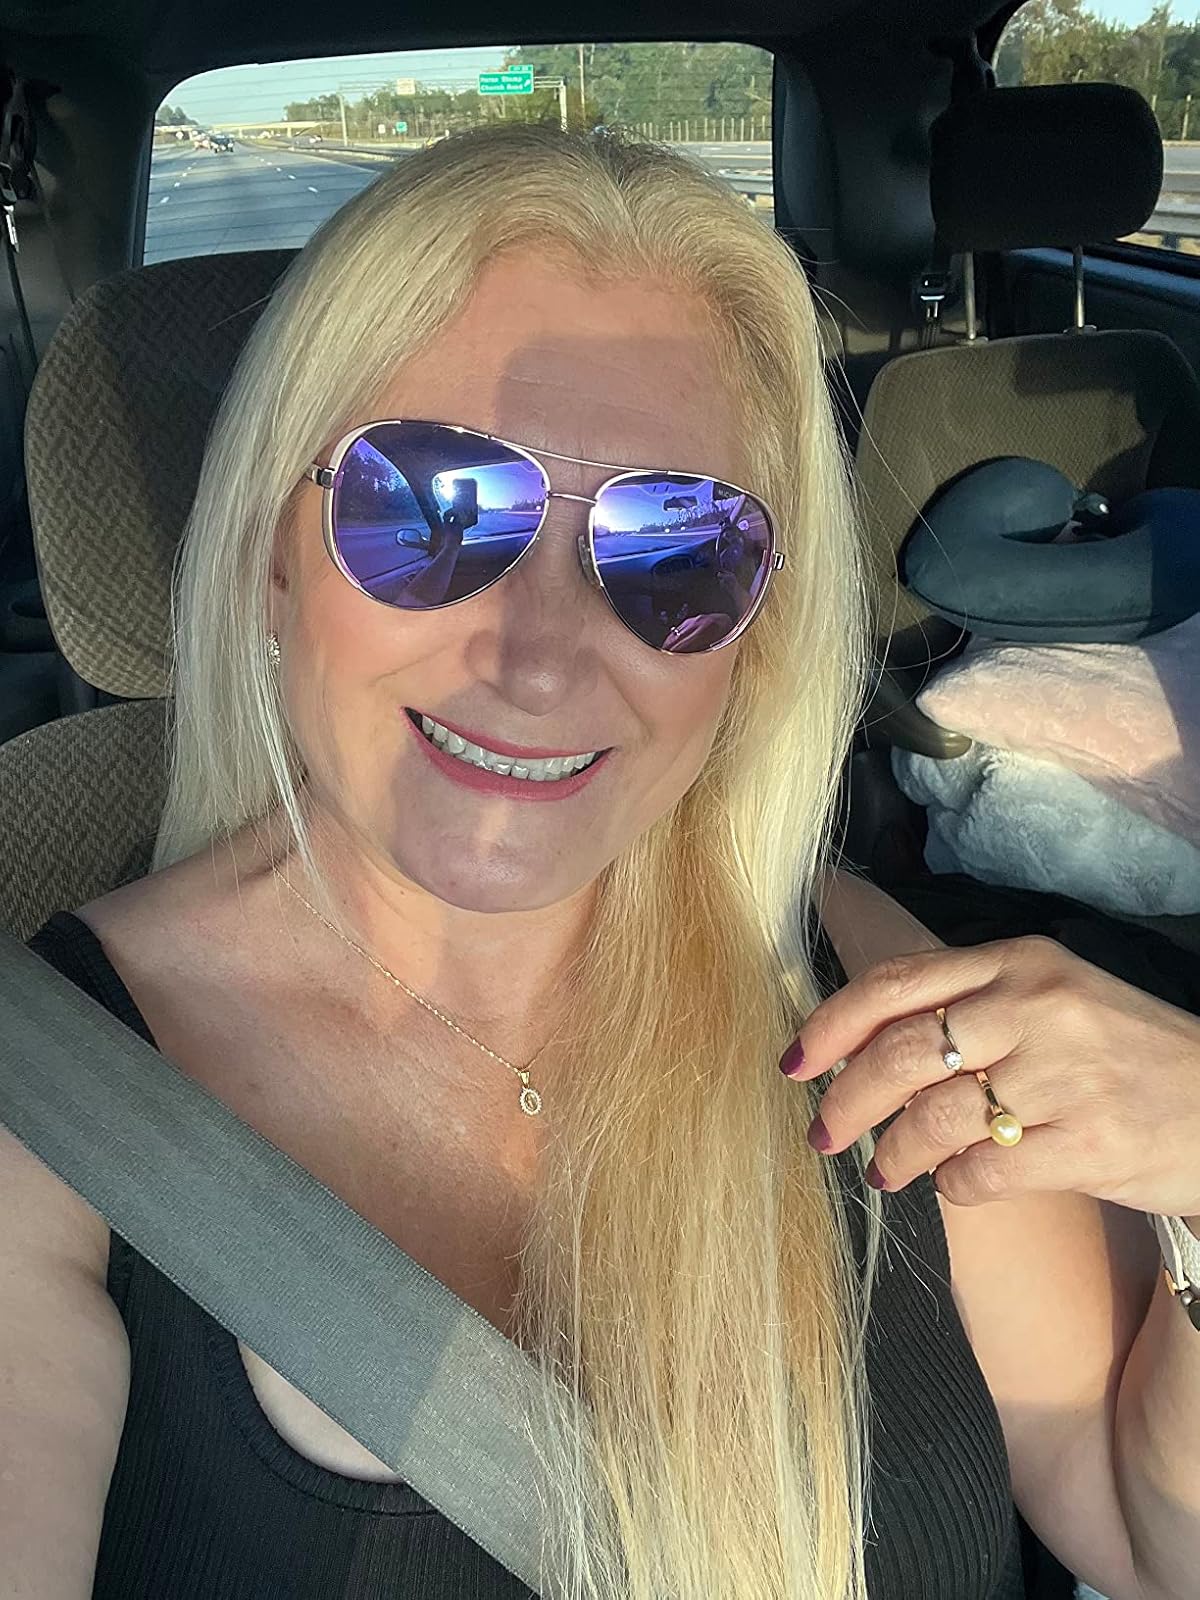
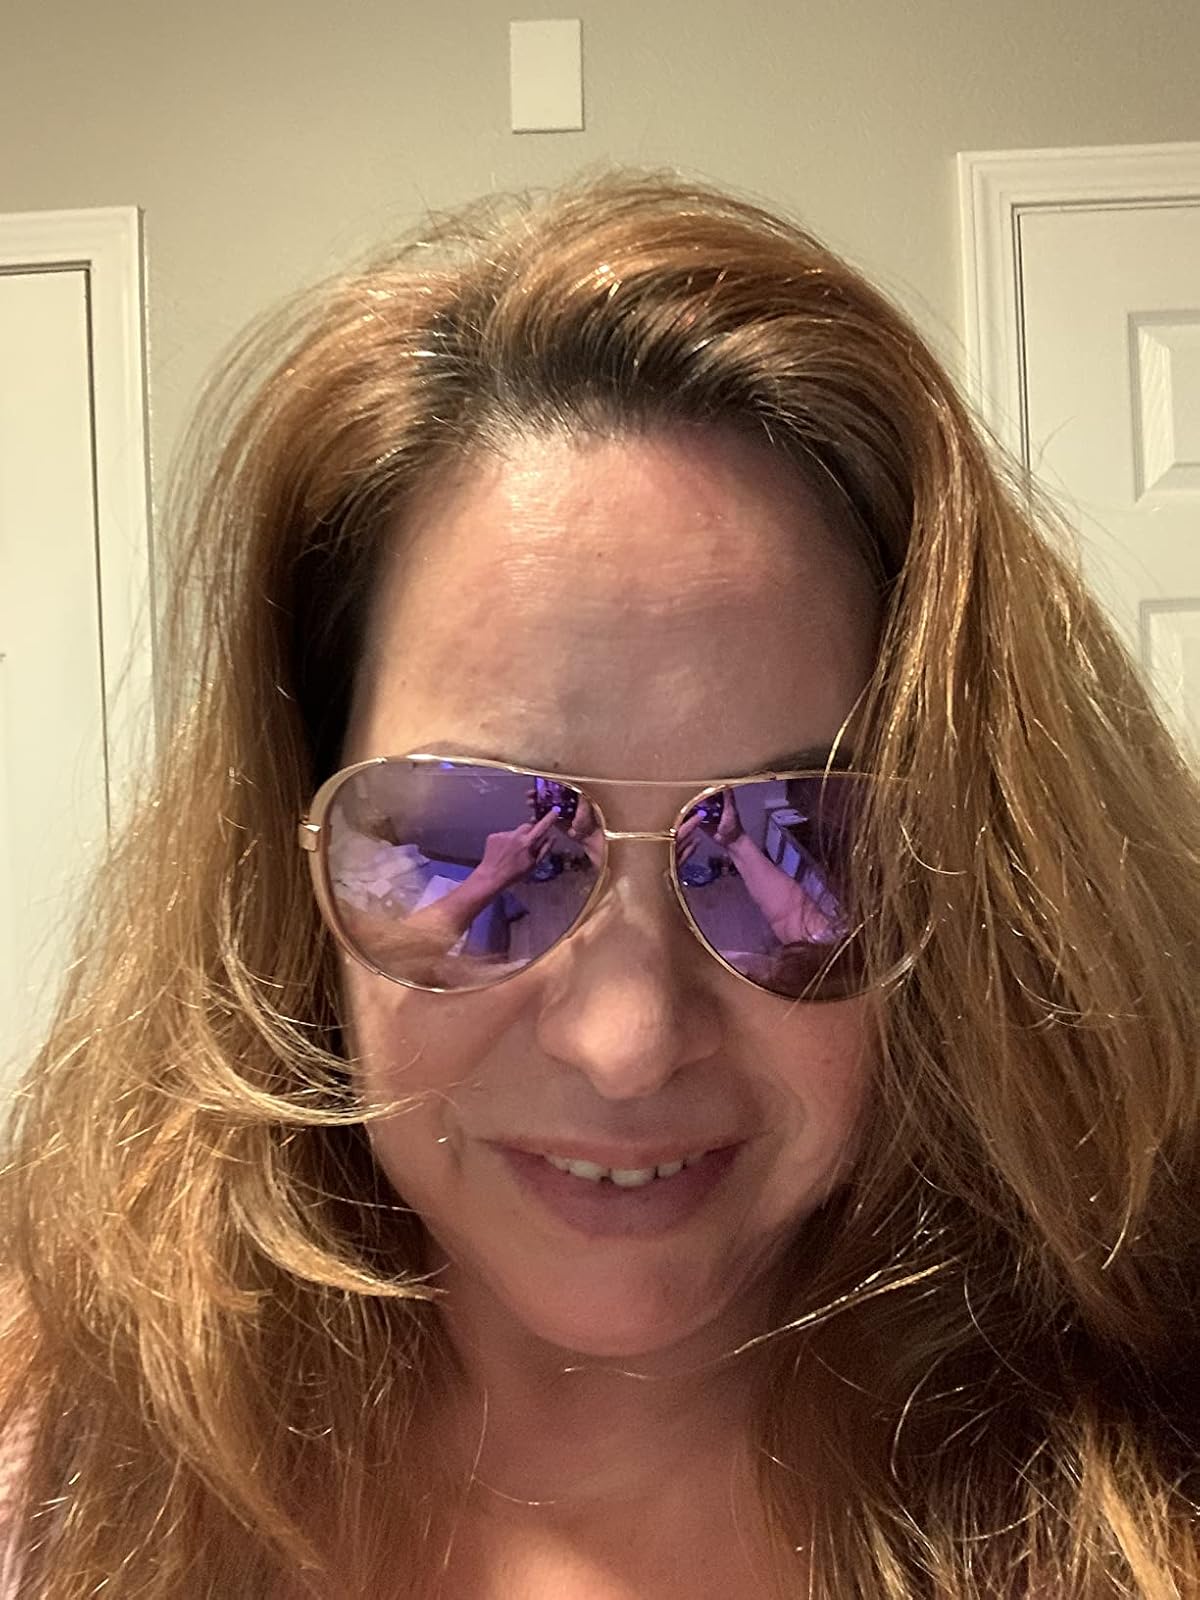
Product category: accessories_sunglasses
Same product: yes